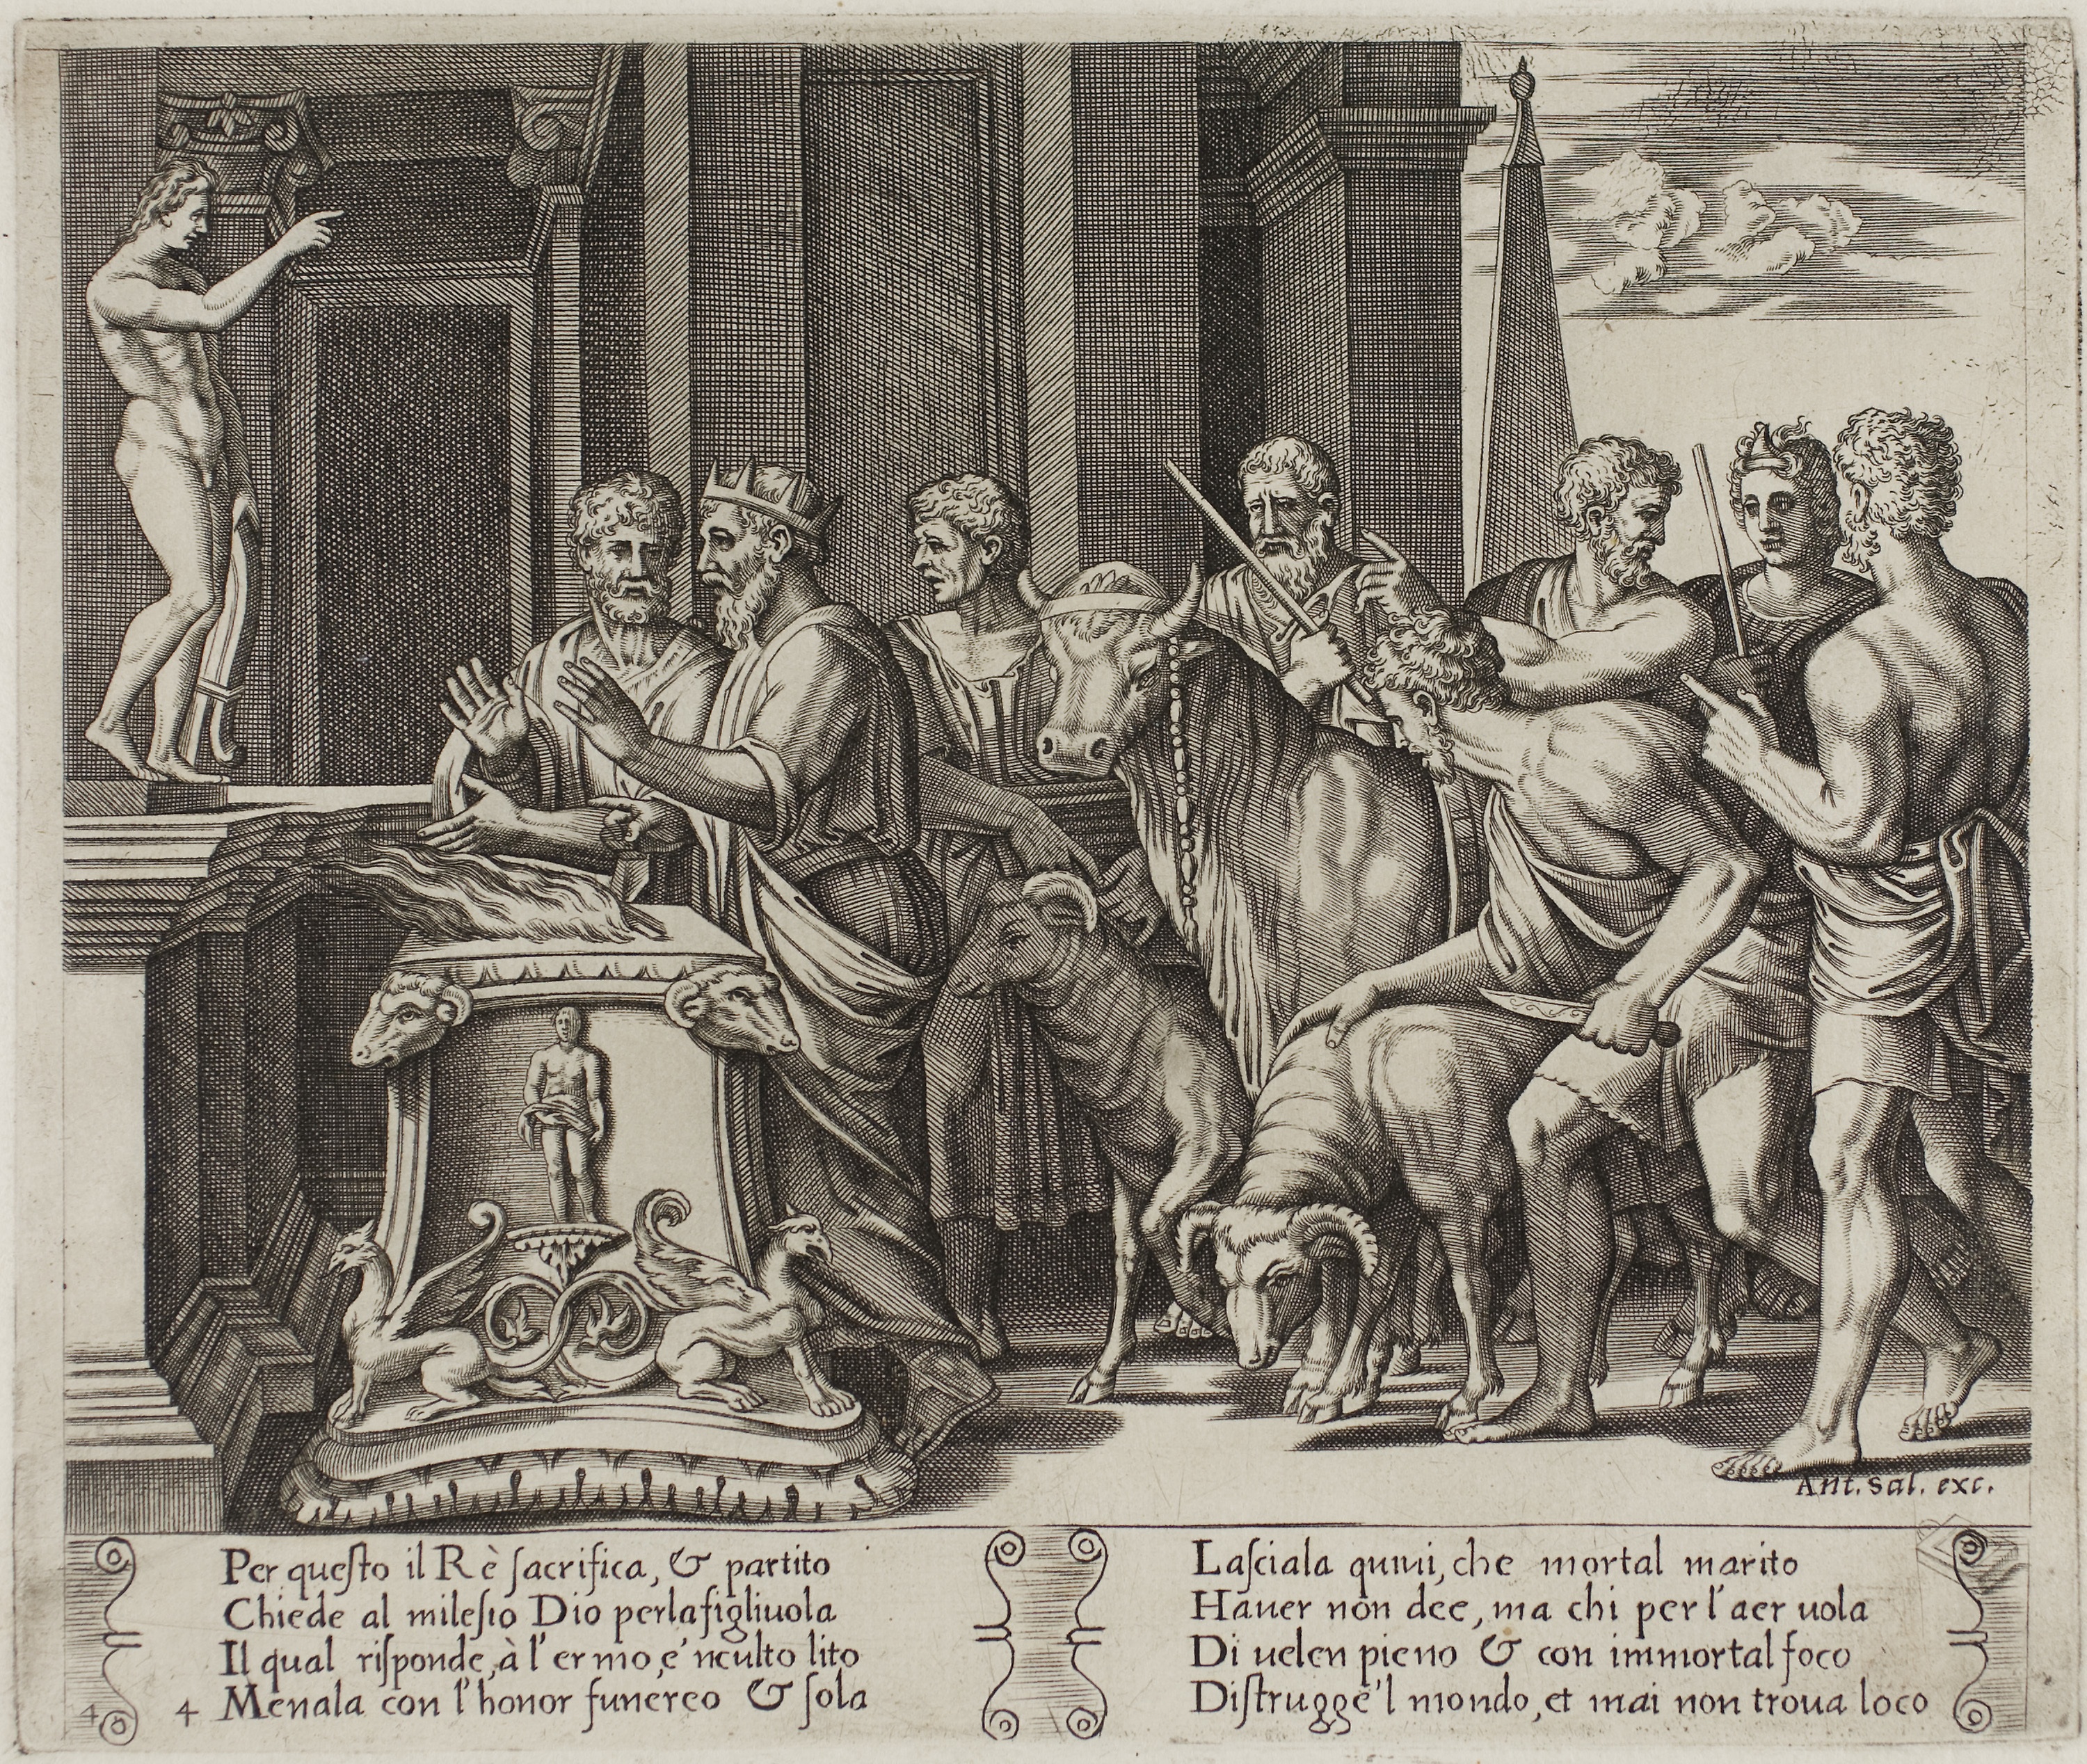
text, history, art, black and white, ancient history, middle ages, human behavior, mythology, religion, visual arts